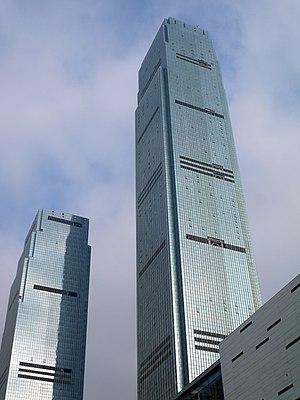
La Changsha IFS Tower T1 est un gratte-ciel situé à Changsha en Chine. Il atteint 452 mètres pour 88 étages. Sa construction a débuté en 2013 et s'est achevée en 2018. Il est situé à côté de la Changsha IFS Tower T2.